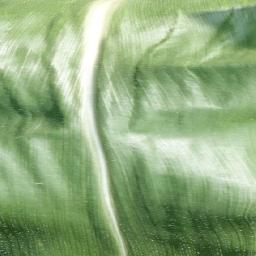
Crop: corn
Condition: (maize)_healthy